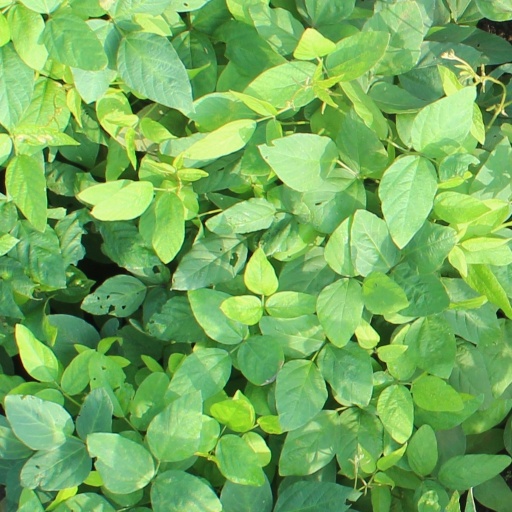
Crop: soybean